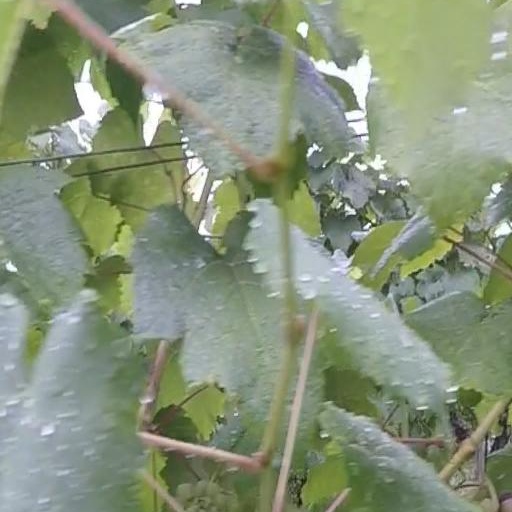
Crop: grape